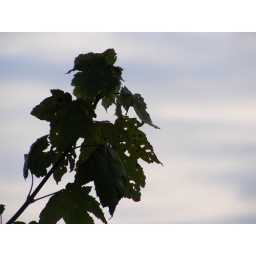
The leaves of my maple tree look dark and dense against the light blue and white sky of late afternoon.